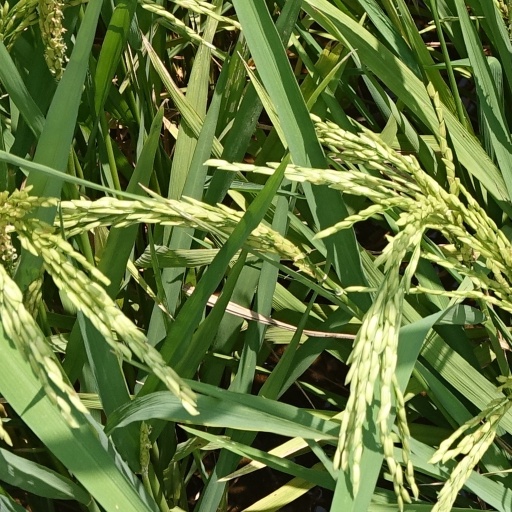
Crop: rice